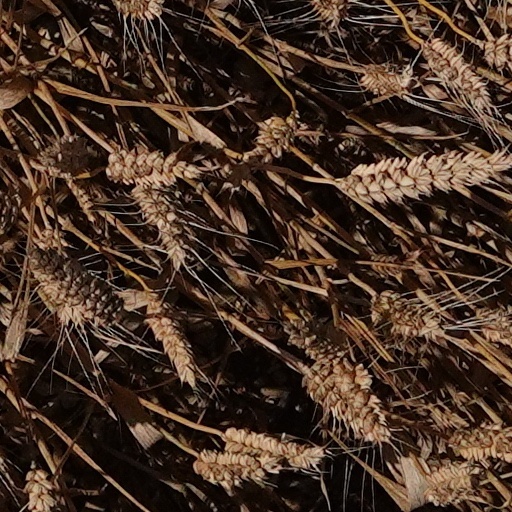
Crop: wheat